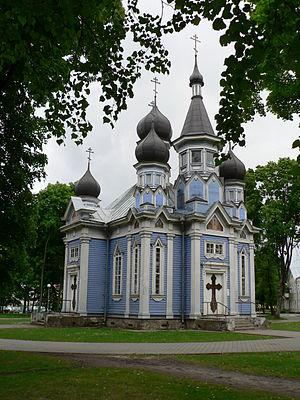
Druskininkai est une ville lituanienne, de l'apskritis d'Alytus, chef-lieu de la municipalité homonyme.